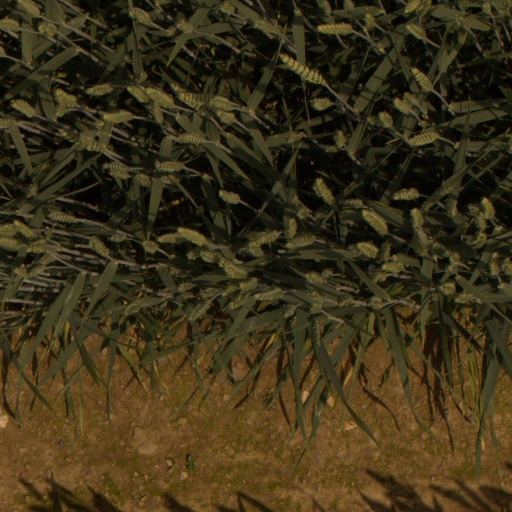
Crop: wheat